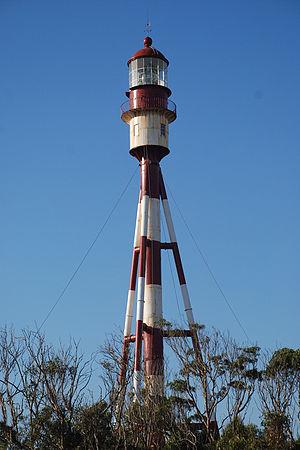
Le phare de Punta Médanos est un phare actif situé à 15 km au nord de Punta Médanos, dans la Province de Buenos Aires en Argentine. Il est géré par le Servicio de Hidrografía Naval de la marine.
Cette page dresse la liste des phares en Argentine.